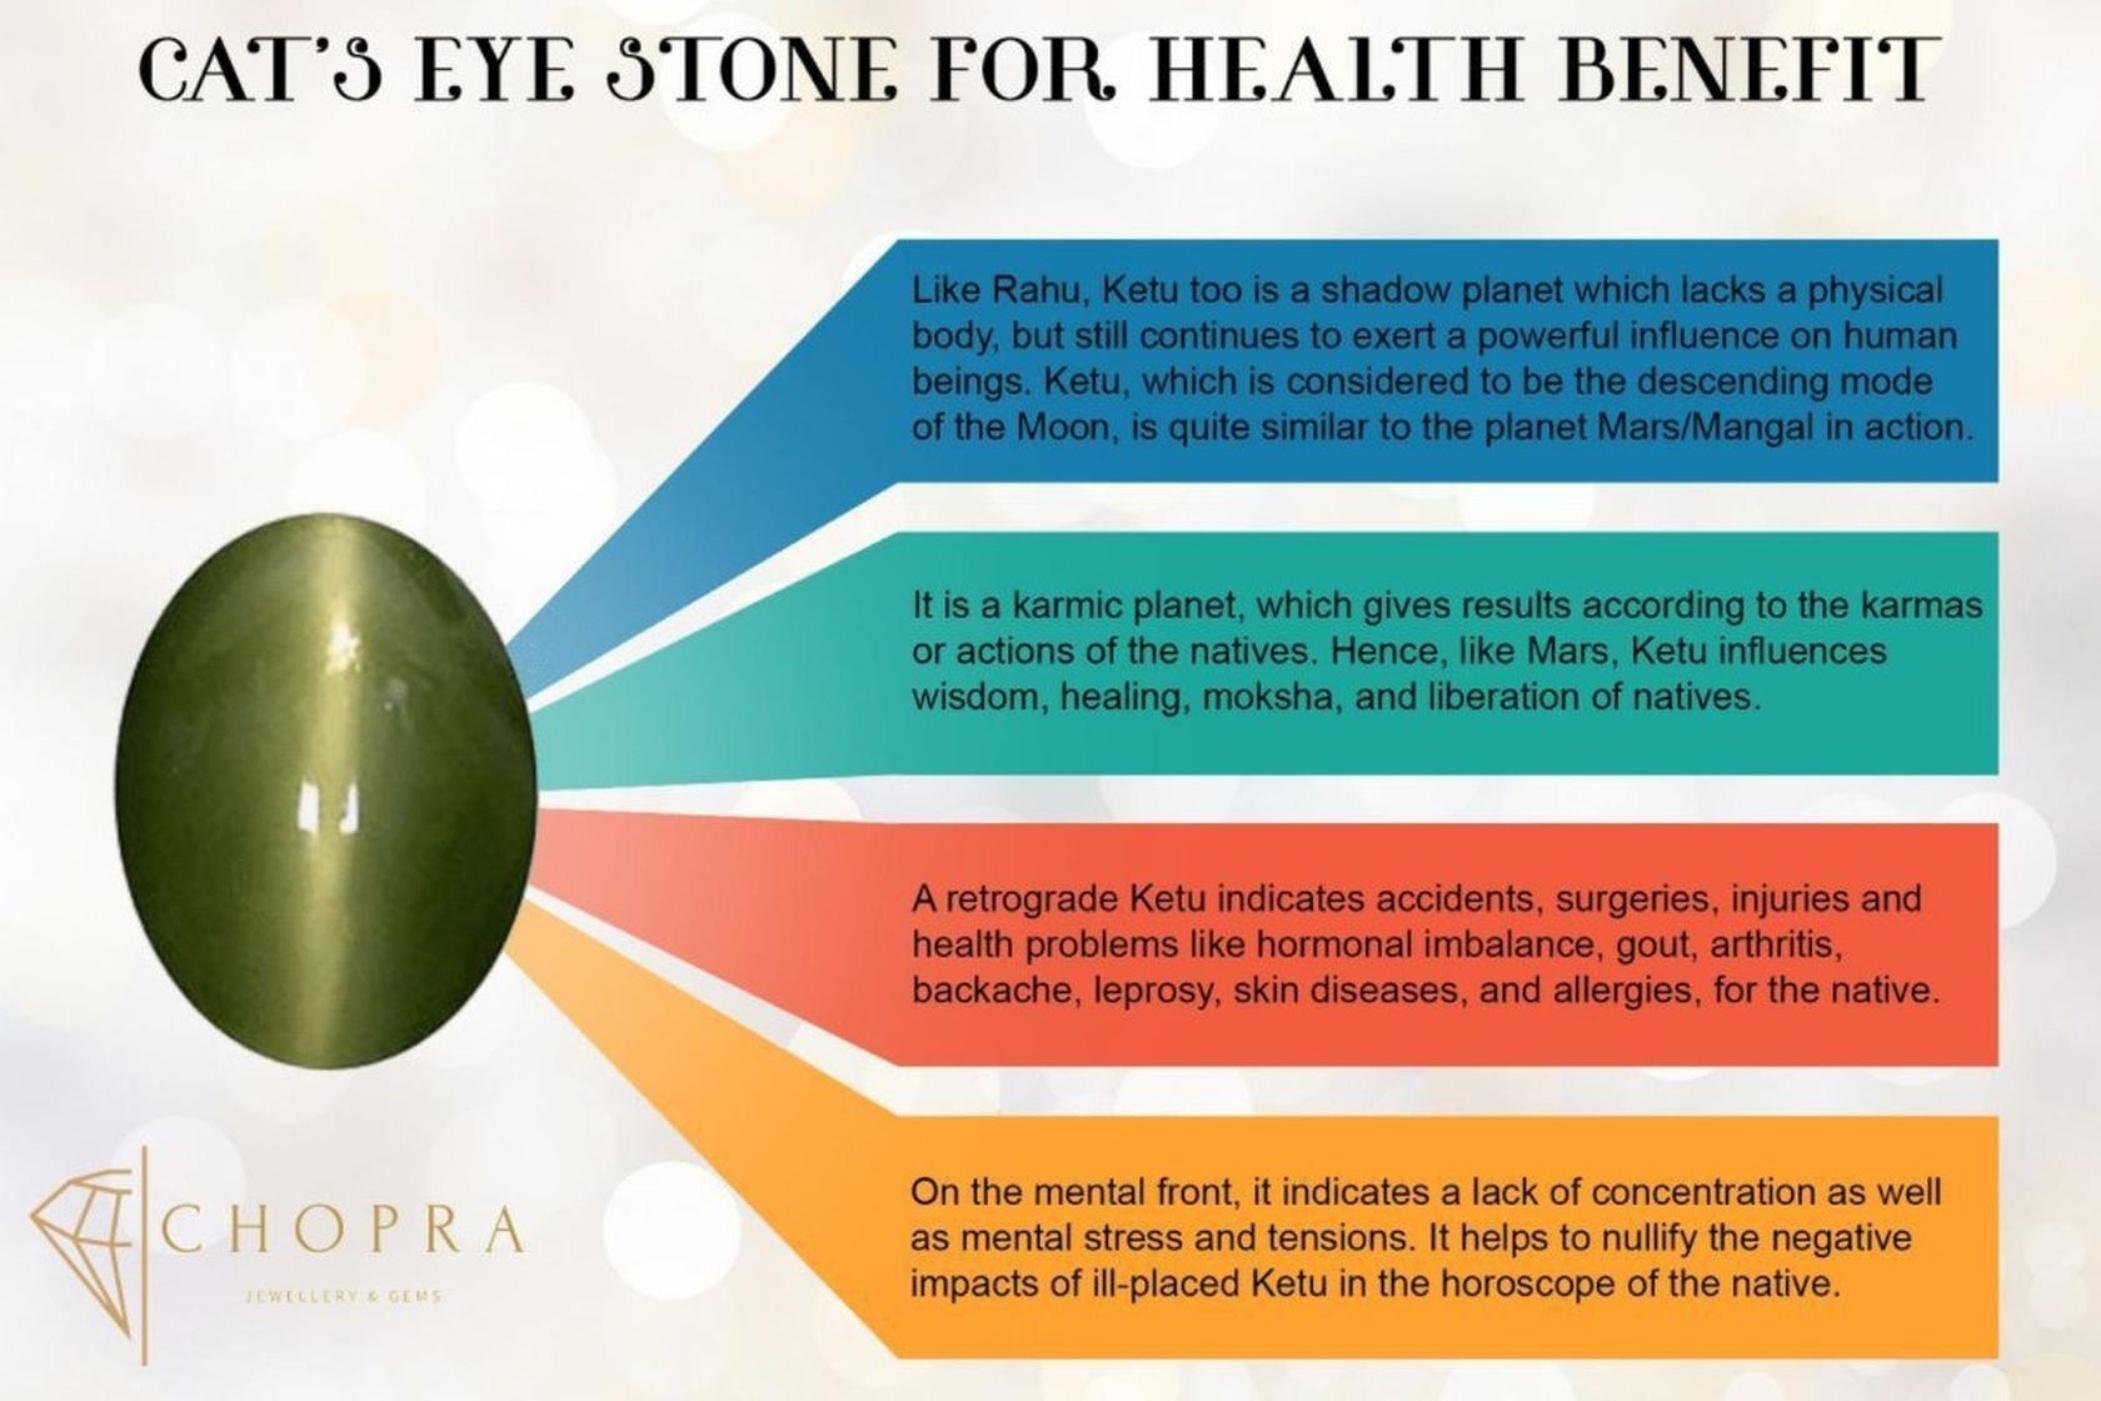
Chopra Gems Stone Cats Eye Pendant Gold (Men and Women)
Type: Necklaces & Pendants
Brand: Chopra Gems & Jewellery
Price: Rs. 299
 According to vedic astrology, cats eye chrysoberyl also known as lehsunia or vaidurya is the gemstone of planet ketu or south node of the moon. It is a gemstone with intense planetary energies and shows effects quite fast.This gemstone, representing for ketu as per vedic astrology, is known as cats eye, lehsunia, or vaiduria. The other name of this stone is chrysoberyl cats eye. Cats eye chrysoberyl is a favoured gem with individuals who love to gamble or regularly participate in speculative activities and games of chance as it is said to bring luck. This is a gem for risk takers and adventurers. The cats eye gem is believed to build back the physical body that has been damaged by abuse (of any kind unhealthy habits, disease, depression etc). The cats eye gemstone can relieve mental anxiety cause by in expression of desires. It can dissolve stress. Wearing a cats eye can give greater awareness and restore memory. Cats eye stone unblocks the innumerable channel of earning quick money. Ensure and reinforce the luck of a person to earn instant wealth. Lehsunia stone restores excellent protective properties that will guard a person against ghosts and evil eyes. The ketu does that is acknowledged as being one of the worst and longest remaining dasha that last around 18 years will be soothed by wearing cats eye stone. Product
Features: Color - gold,Collection - ethnic,Base material - stone
Included: 1 Pendant